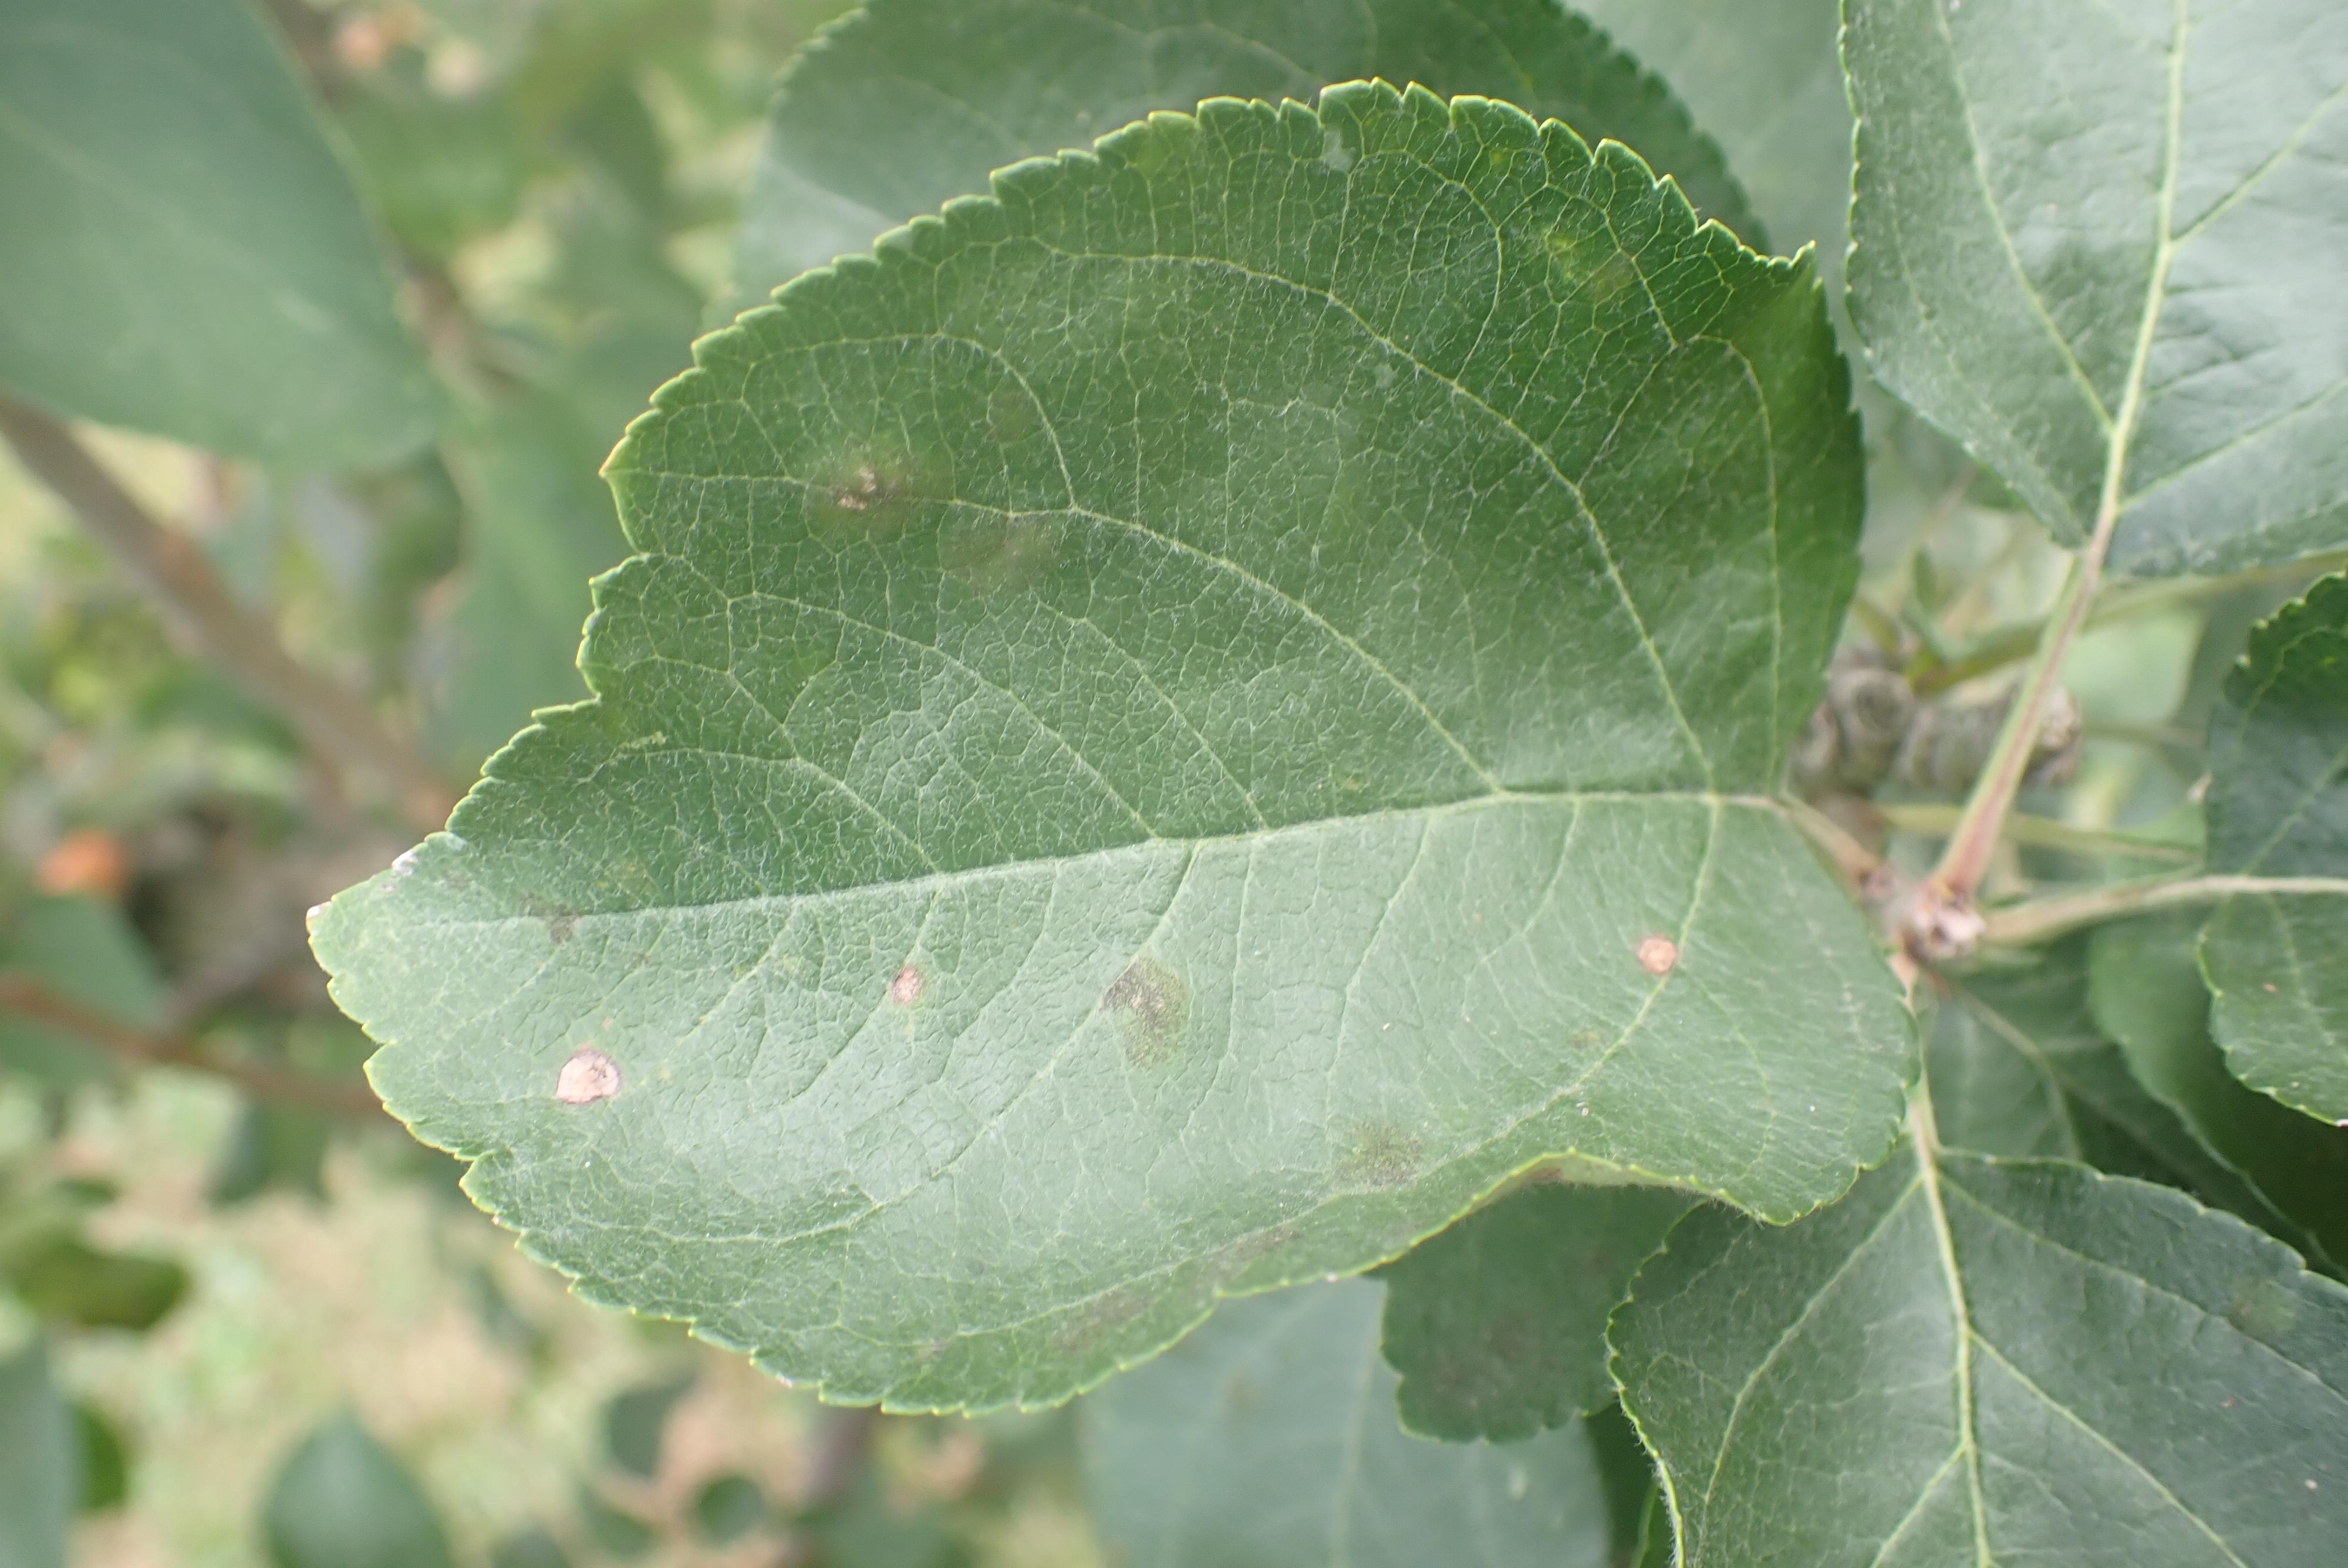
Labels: scab, frog_eye_leaf_spot